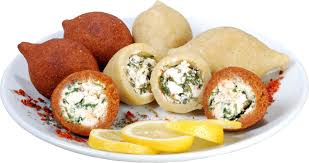
Yemek: icli_kofte